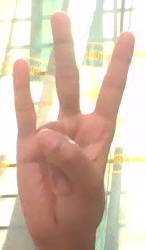
ASL sign: 7